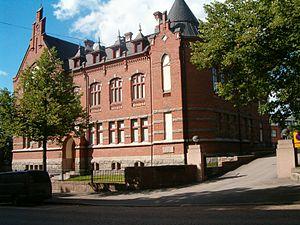
Keski-Lahti est le quartier central de la ville de Lahti en Finlande.